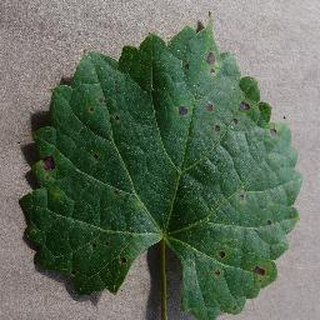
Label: grape_black_rot